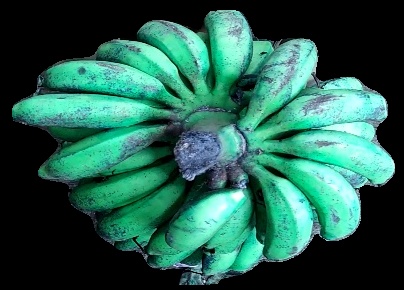
Variety: rasbale
Grade: grade3